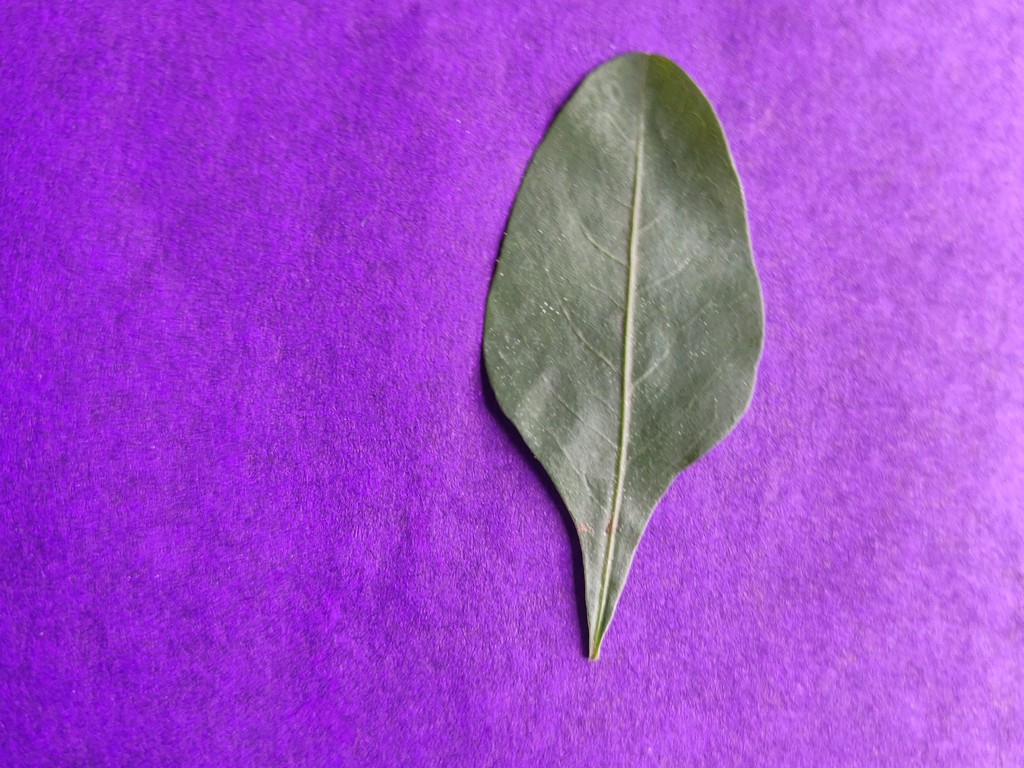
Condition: Healthy
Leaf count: single
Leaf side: front